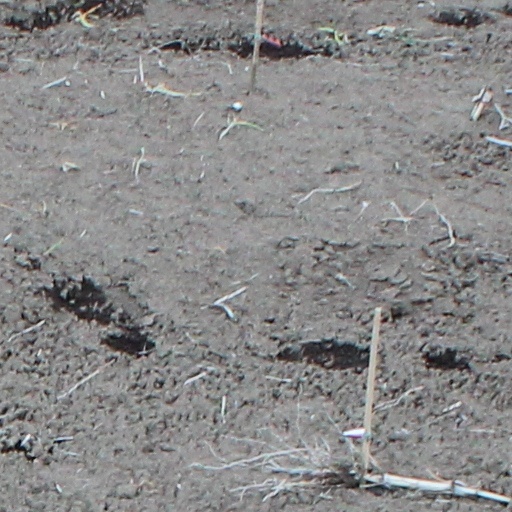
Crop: wheat